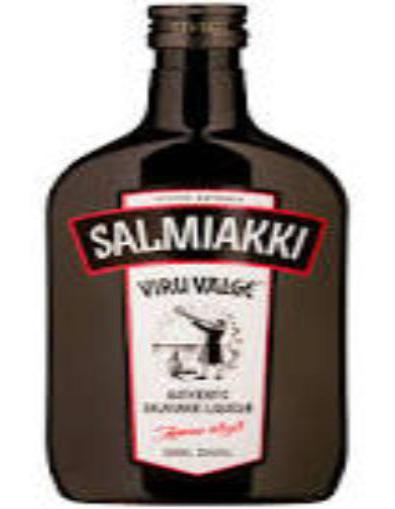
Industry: Food